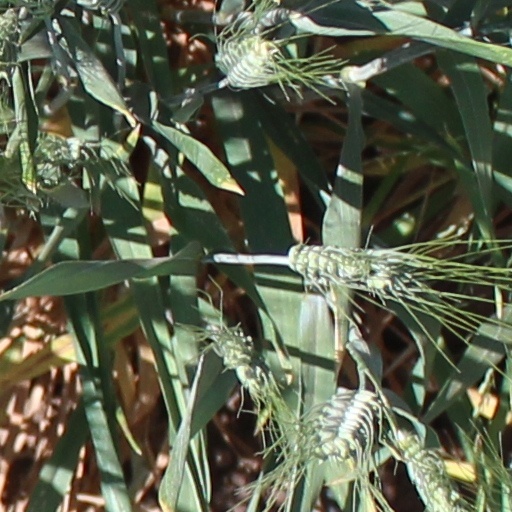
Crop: wheat